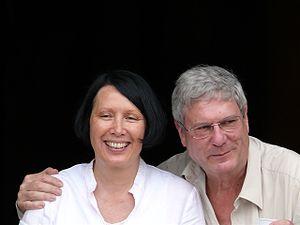
Michael Nerlich est un romaniste allemand.